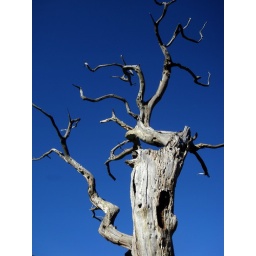
...dead tree at Rivington against a gloriously crisp and cloudless October sky